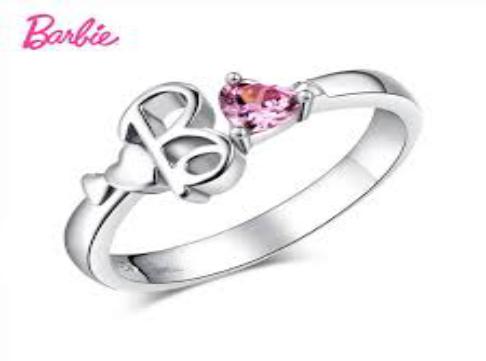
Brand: Barbie
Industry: Clothes